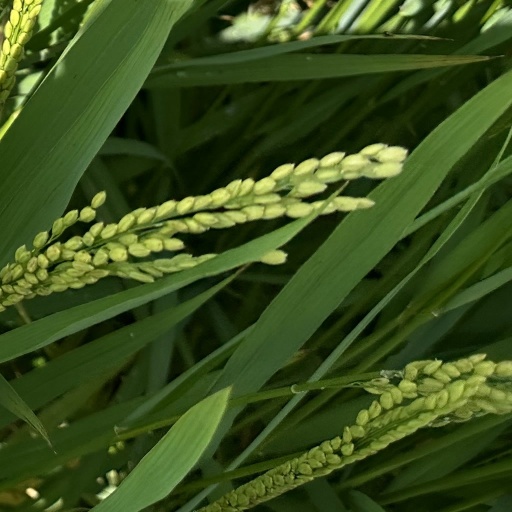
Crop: rice